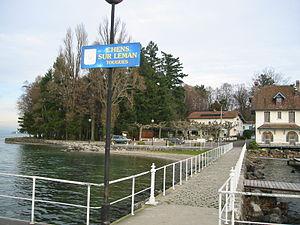
Le Port de Tougues, (Classement, 1997) This building is indexed in the Base Mérimée, a database of architectural heritage maintained by the French Ministry of Culture,
Cet article recense les monuments historiques de la Haute-Savoie, en France.
Le port de Tougues est un site archéologique situé à Chens-sur-Léman, en France.